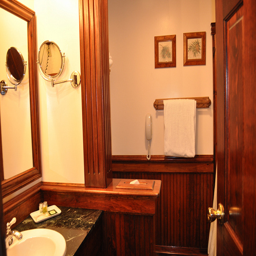
A bathroom sink with a phone on the wall
A hotel bathroom with black marble and wood trim
A bathroom with a white sink sitting next to a hand towel.
A bathroom that is heavily decorated with wood.
A very nice looking rest room with a big mirror.